Mrągowo

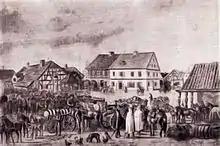
Italian troops at the Market Square in 1812 (by Albrecht Adam)

Ządźbork became part of the Duchy of Prussia, a vassal state of Poland, in 1525. In the 15th and 16th centuries, the town suffered through fires and plagues.